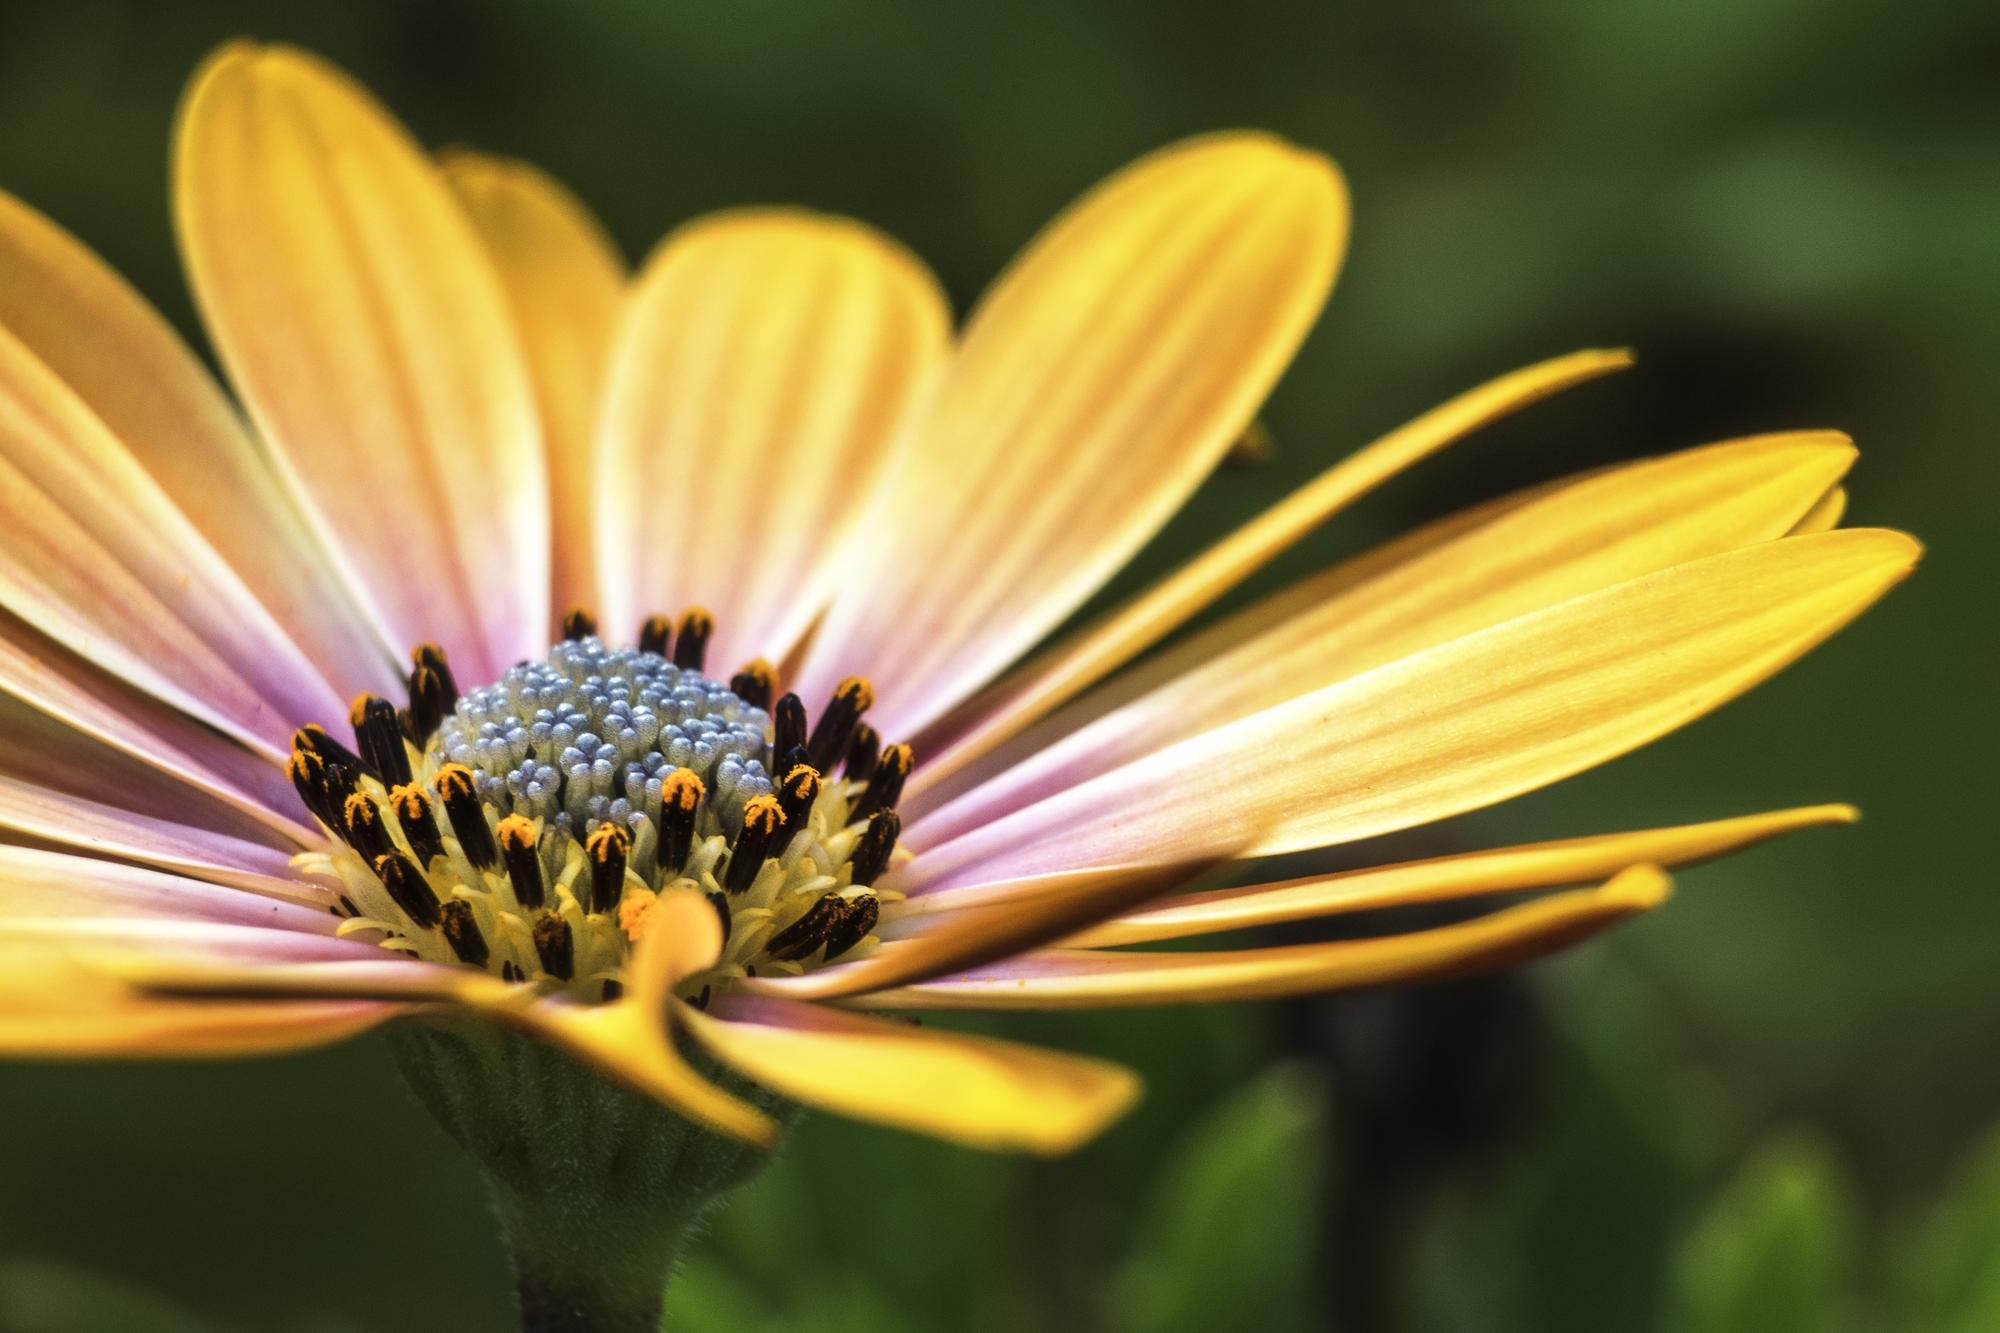
nature, blossom, light, plant, photography, meadow, flower, petal, bloom, daisy, europe, pollen, color, insect, macro, botany, nikon, yellow, flora, wildflower, close up, happiness, fleur, passion, nikkor, d750, parfum, curuyann, softness, scent, perfume, treasure, nectar, macro photography, flowering plant, honey bee, daisy family, plant stem, land plant